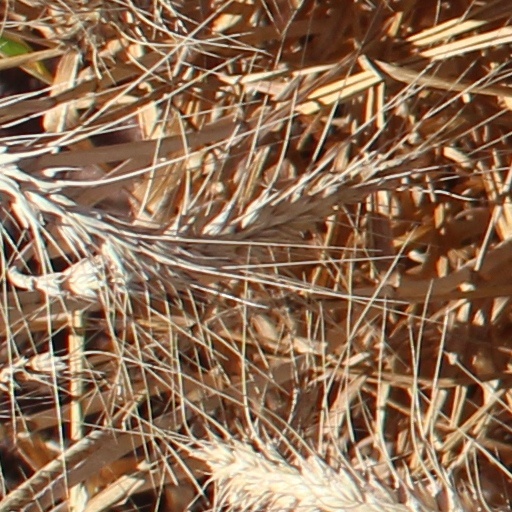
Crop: wheat